Moisés Caicedo

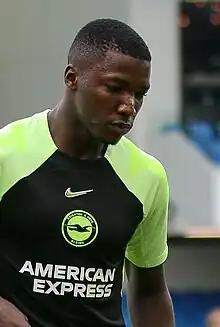
Caicedo training with Brighton & Hove Albion in 2022

Moisés Isaac Caicedo Corozo (born 2 November 2001) is an Ecuadorian professional footballer who plays as a midfielder for club Chelsea and the Ecuador national team.